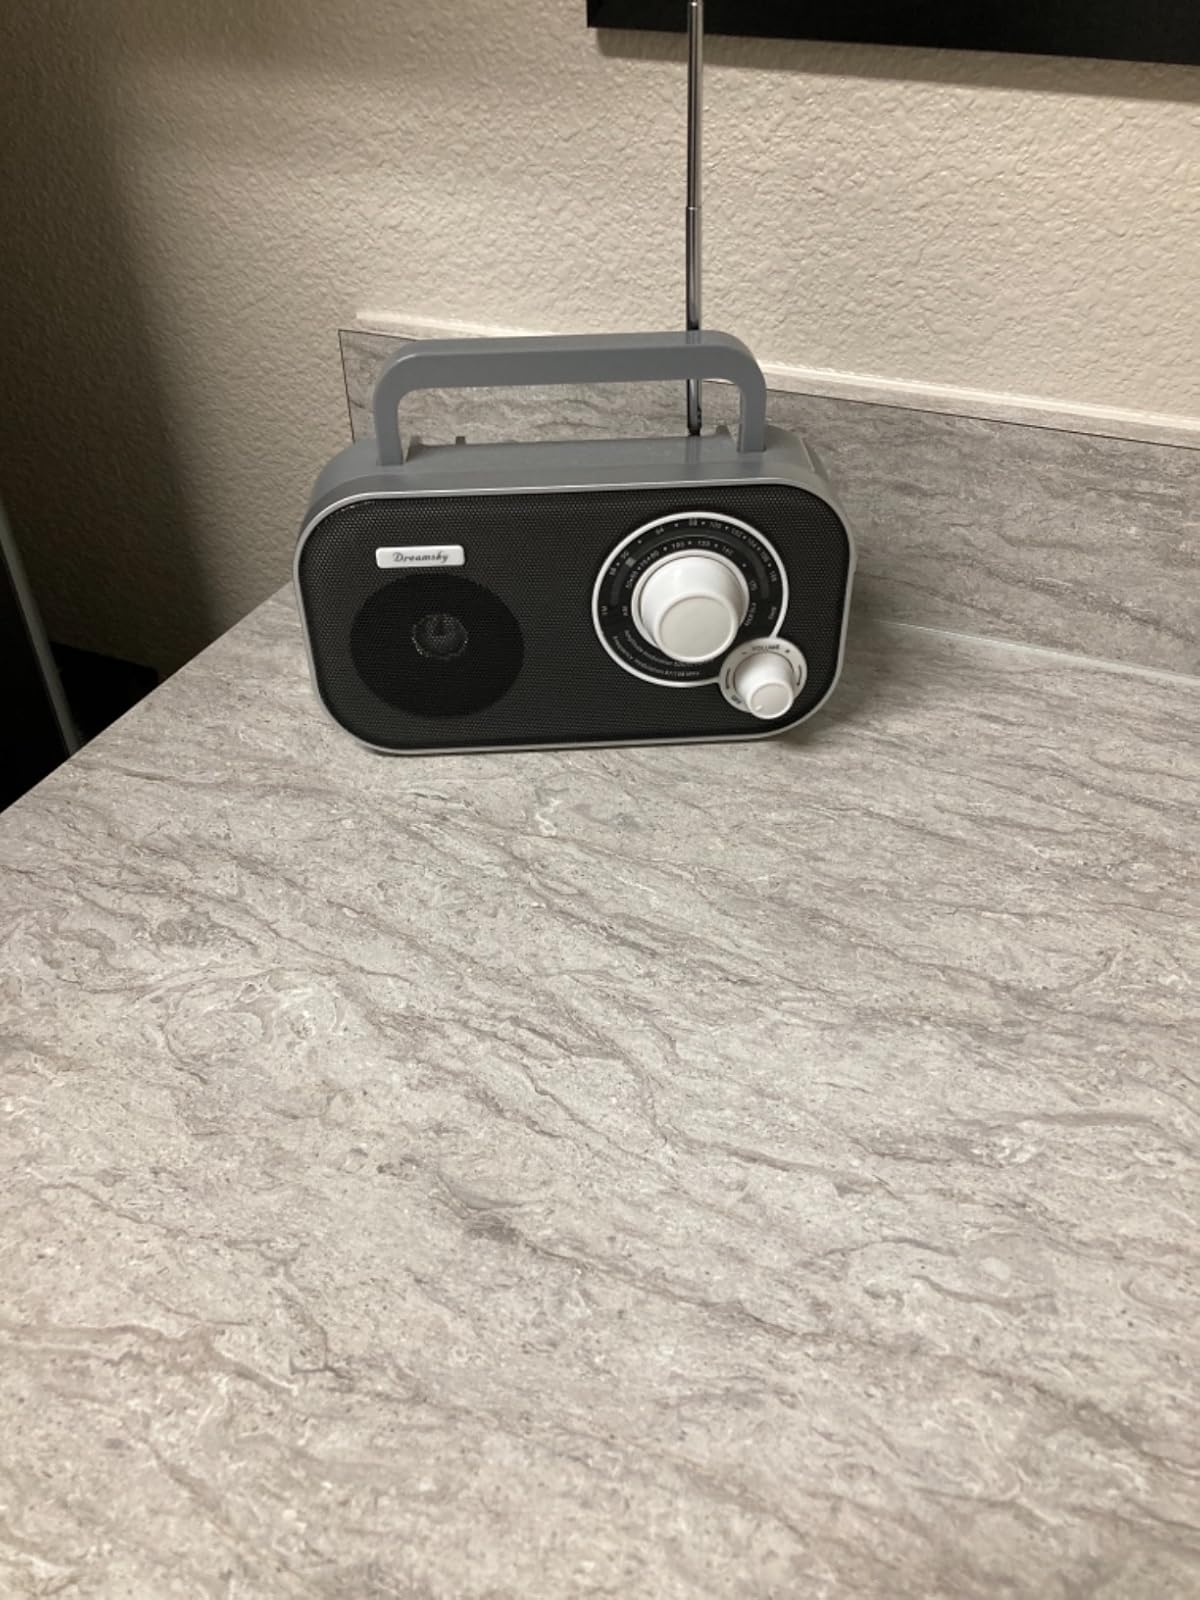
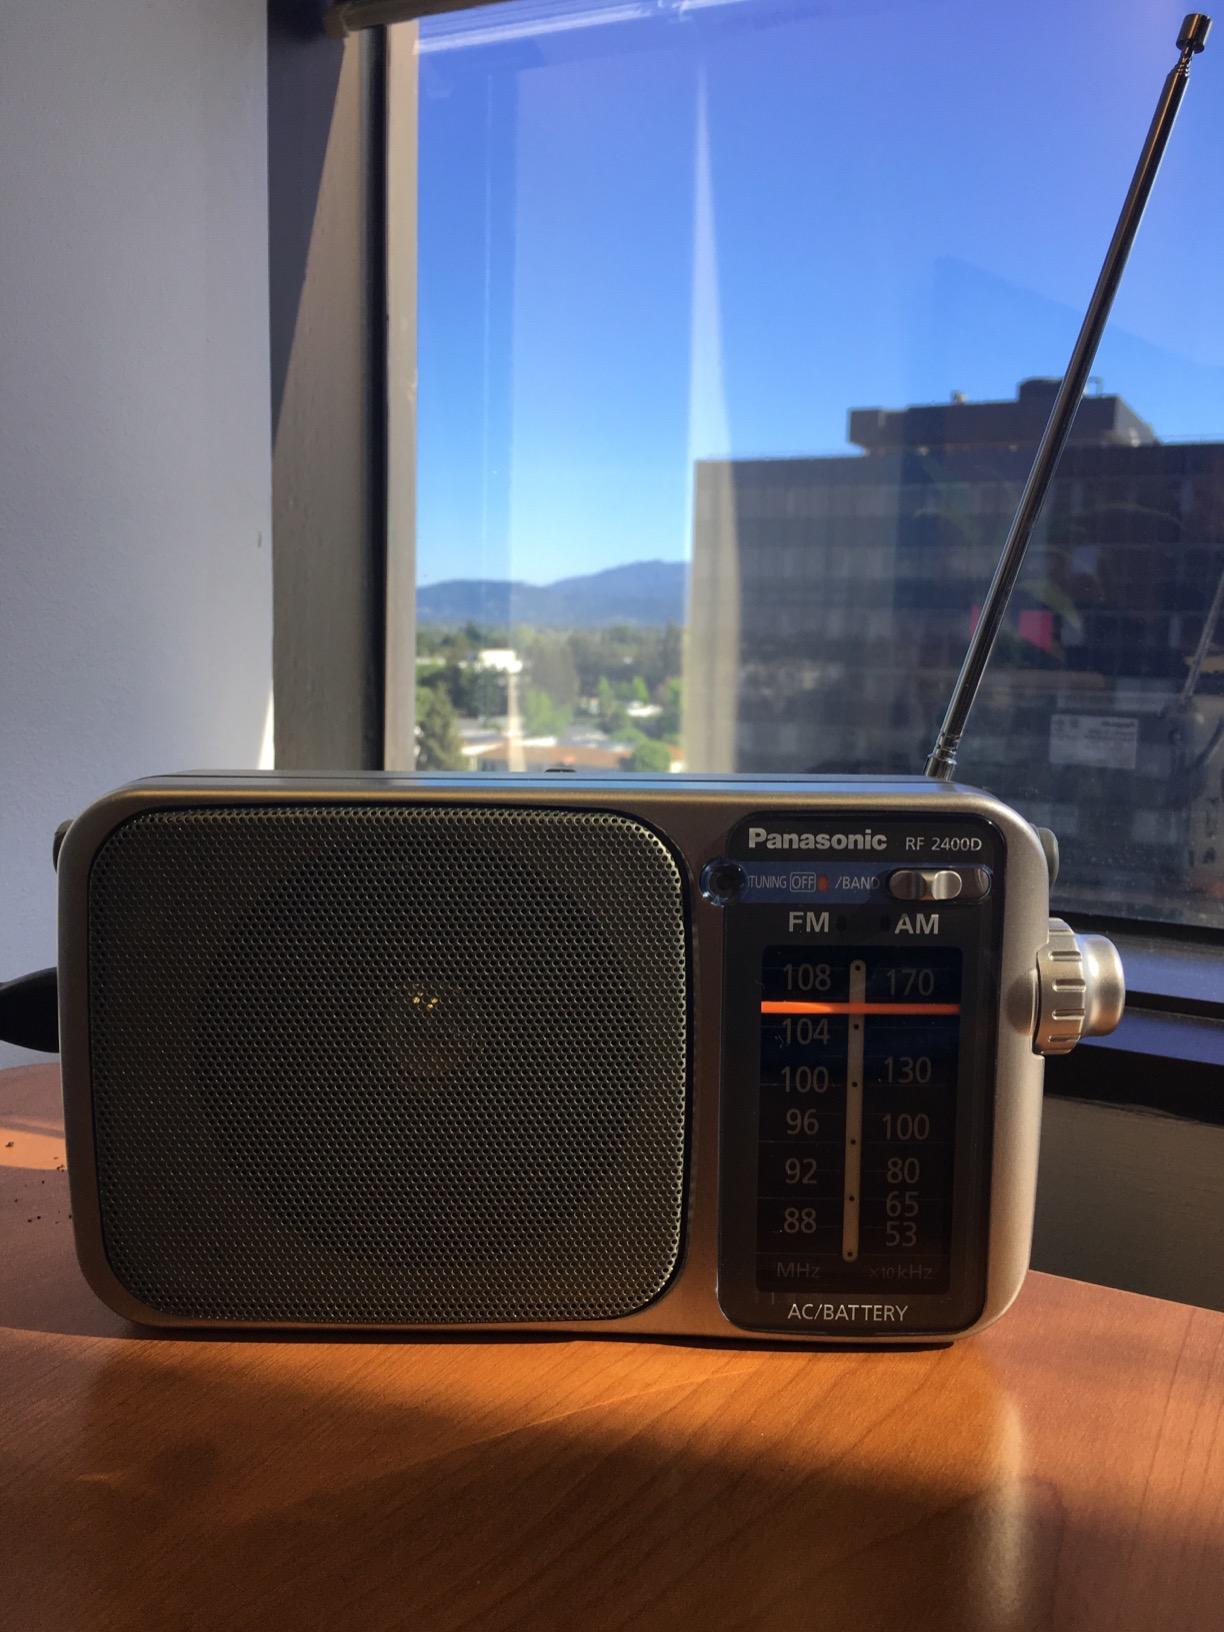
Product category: radio
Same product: no